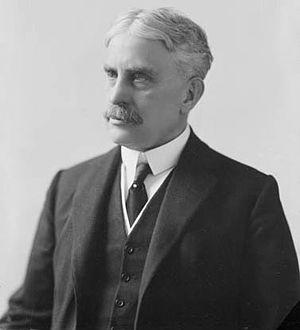
La 13ᵉ législature du Canada fut en session du 18 mars 1918 au 4 octobre 1921. Sa composition fut déterminée par les élections de 1917 et fut légèrement modifiée par des démissions et des élections partielles tenues avant les élections de 1921.
La 12ᵉ législature du Canada fut en session du 15 novembre 1911 au 6 octobre 1917. Sa composition fut déterminée par les élections de 1911, tenues le 21 septembre 1911, et fut légèrement modifiée par des démissions et des élections partielles jusqu'à sa dissolution pour les élections de 1917. Avec 5 ans, 10 mois et 22 jours, cette législature fut la plus longue de toute l'histoire parlementaire canadienne. La législature dépassa la limite établie à 5 années par l'Acte de l'Amérique du Nord britannique pour une législature à la suite du déclenchement de la Première Guerre mondiale.
Le Parti conservateur du Canada est connu sous une variété de noms au fil des années. Initialement connu sous le nom de Parti libéral-conservateur, ses dirigeants abandonnent le mot « libéral » en 1873, bien que certains candidats continuent alors d'utiliser ce nom.
Cet article traite des événements qui se sont produits durant l'année 1911 au Canada.